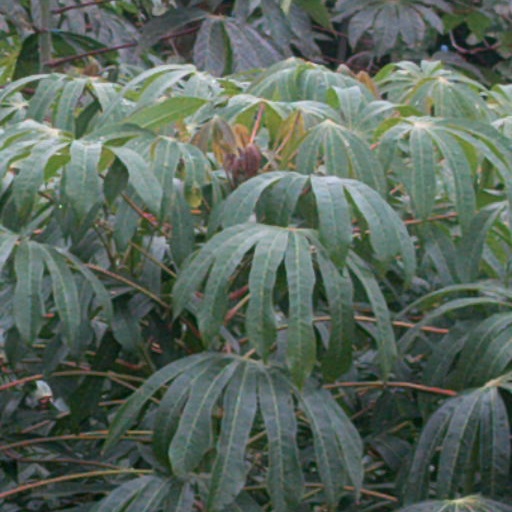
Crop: cassava